History of Zhengzhou

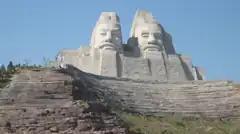
Zhengzhou Yellow River Scenic Area (郑州黄河风景名胜区) Twin Statues of the Emperors Yan and Huang

From the time that the legendary Five Emperors ruled China through the Xia dynasty to the advent of the Shang dynasty, Zhengzhou served as the axis of Chinese civilization. About 5,000 years ago, the primogenitor of the Chinese people, Xuanyuan later known as Yellow Emperor (Huangdi) was born at Xuanyuan's Mound. When Xuanyuan was 37 years old, he established his capital at Xinzheng while according to legend his 25 sons went on to found the Xia and Shang dynasties as well as providing leaders for the early Zhou dynasty.